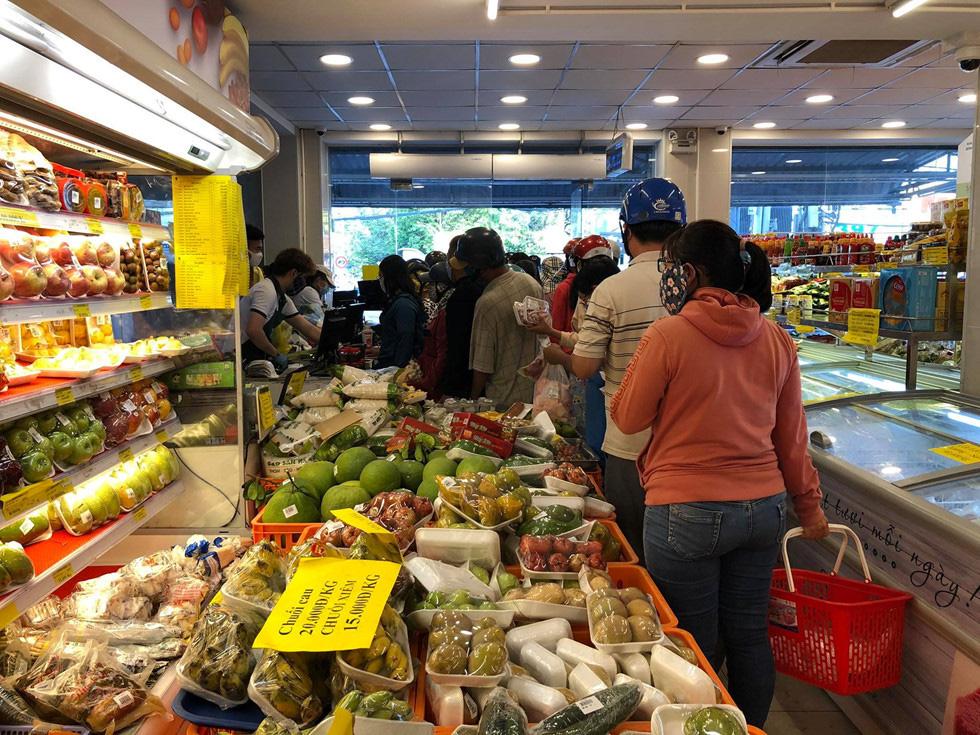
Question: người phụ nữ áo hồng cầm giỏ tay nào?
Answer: tay phải